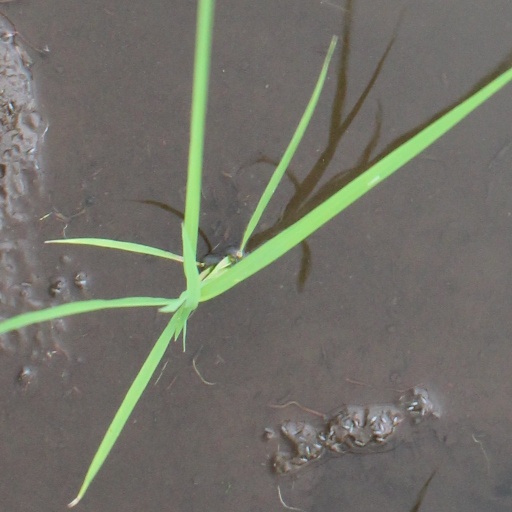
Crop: rice